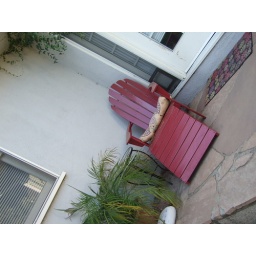
Here is a chair in my favorite house